Scranton/Wilkes-Barre RailRiders

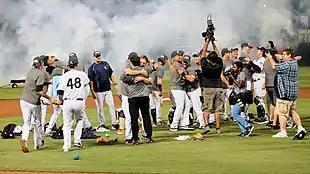
The RailRiders celebrating winning the 2016 Triple-A National Championship Game

Al Pedrique was hired to lead the team in 2016. SWB finished with a league-best 91–52 record and another Northern Division title. They swept Lehigh Valley, 3–0, in the semifinals and won their second Governors' Cup over Gwinnett, 3–1. The IL championship qualified them for the Triple-A National Championship Game versus the El Paso Chihuahuas, where they won, 3–1, claiming their second Triple-A championship.